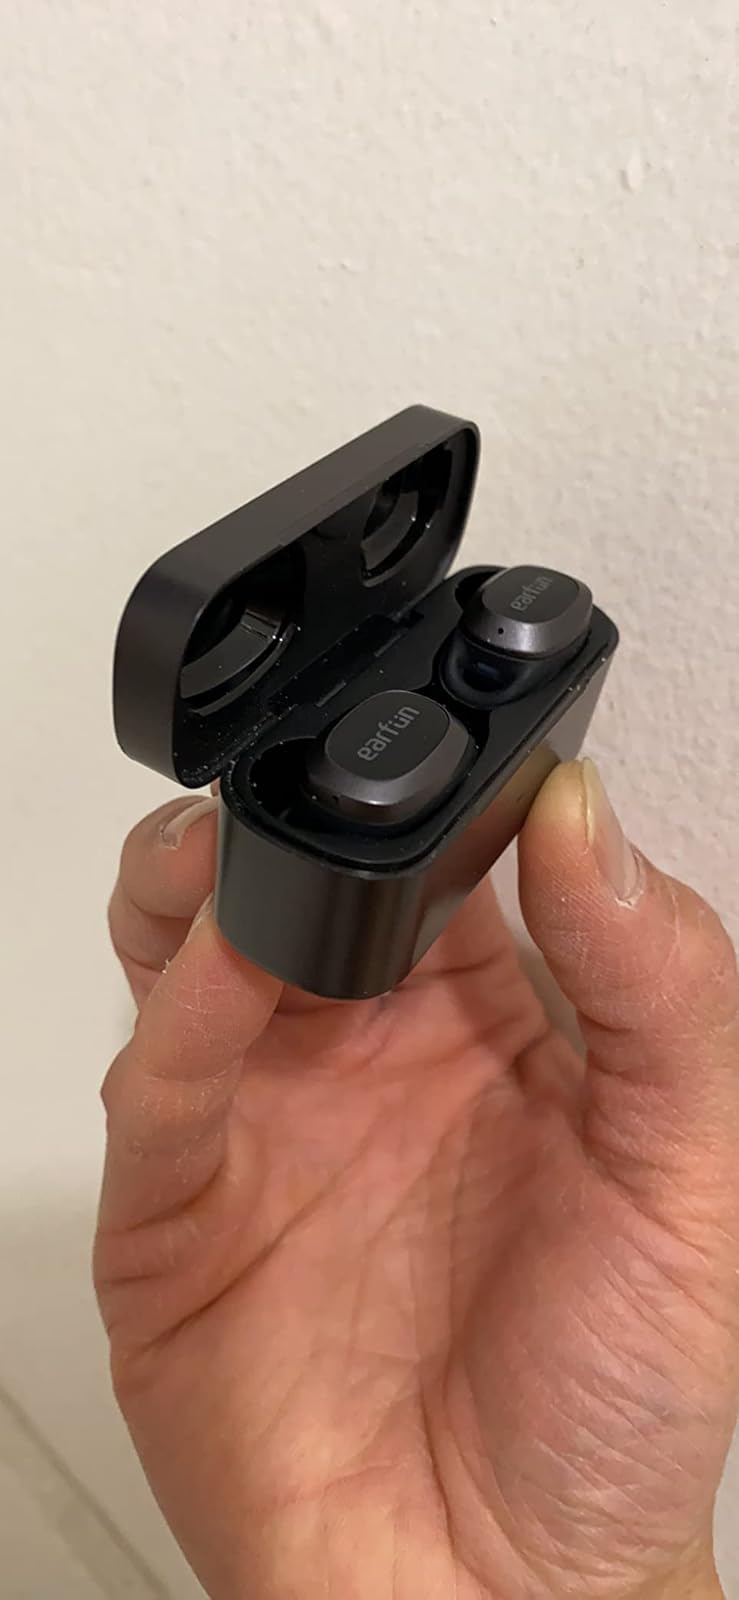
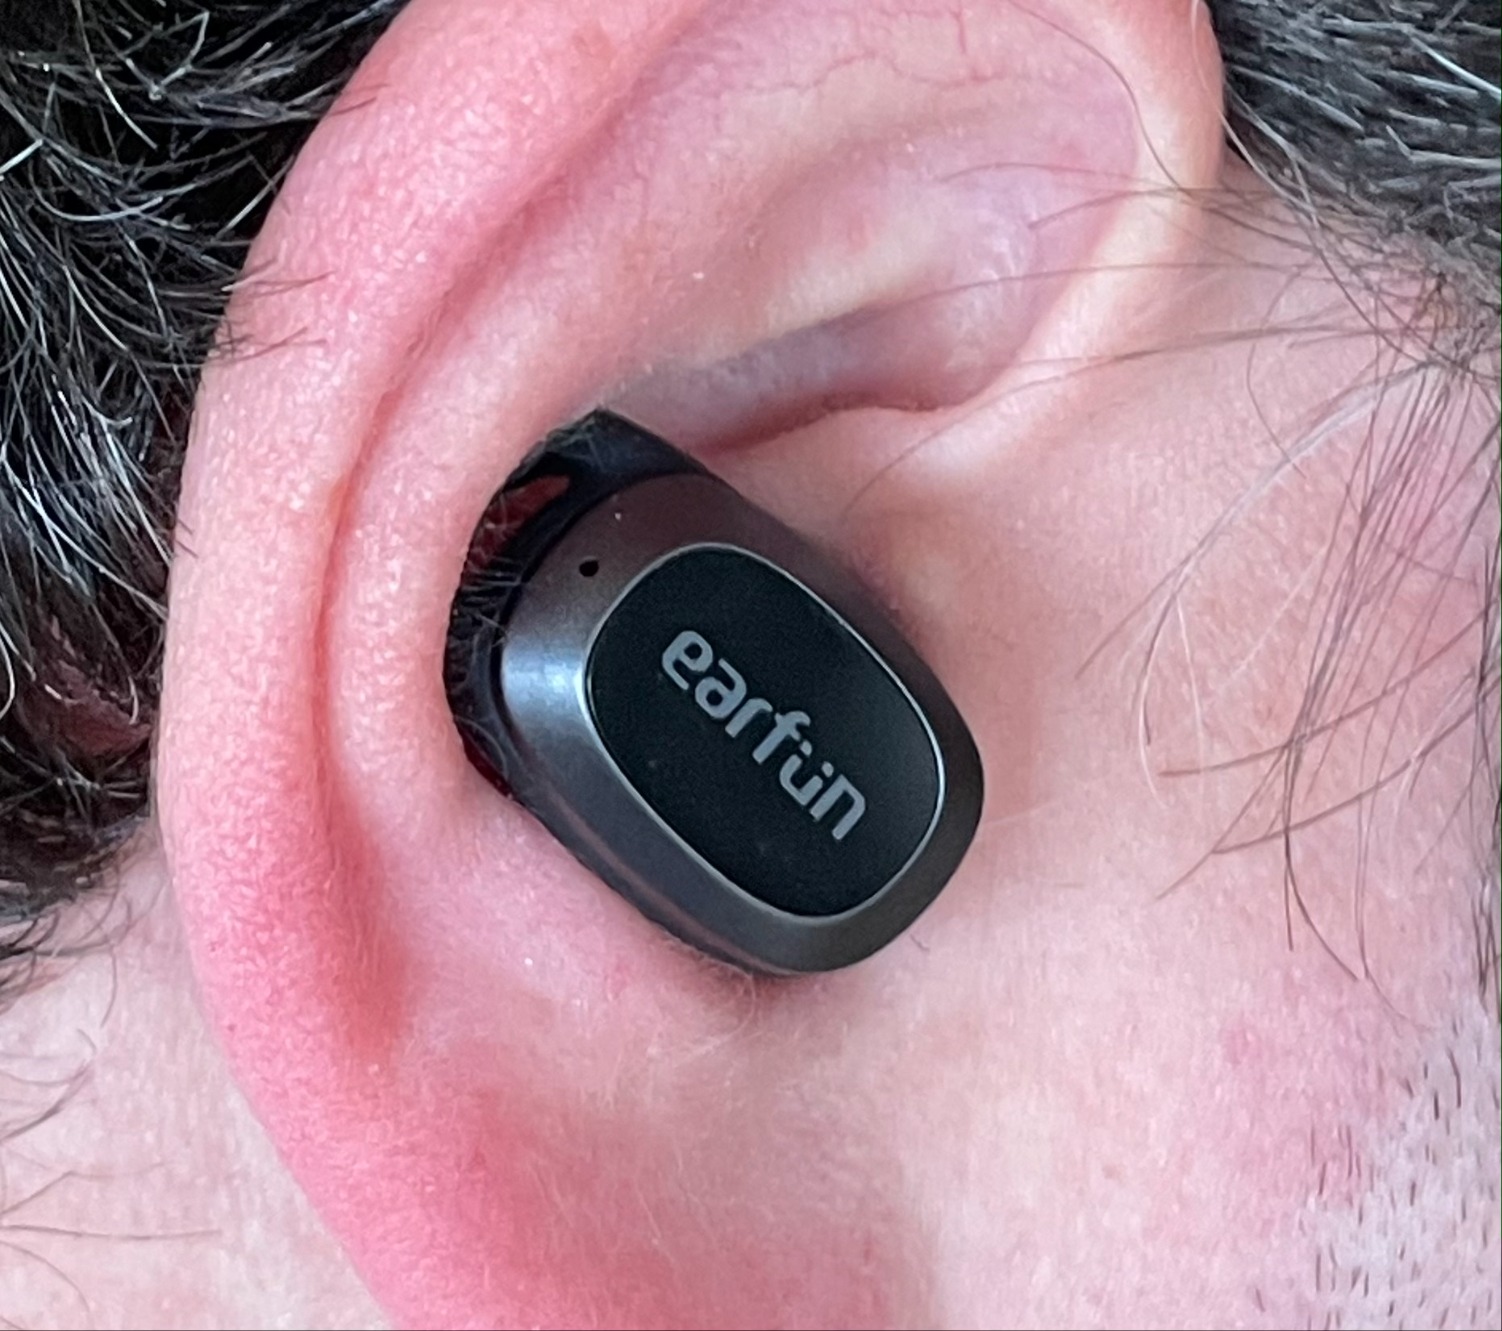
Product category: earbuds
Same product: yes